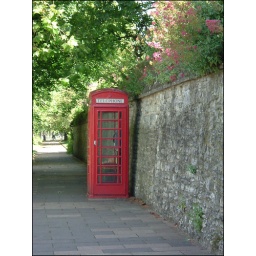
telephone box in summer